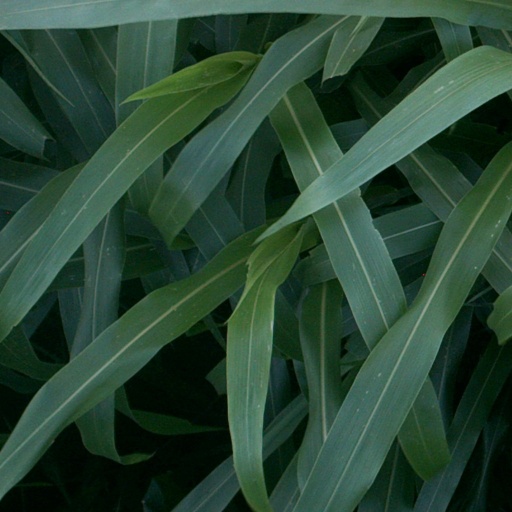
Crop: sorghum